2-8-2

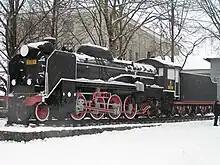
JNR Class D51-22 on Sakhalin Island

In 1912, the German administration in Deutsch-Südwest-Afrika acquired three locomotives for use on the line from Swakopmund to Karibib. They were built by Henschel & Son and were designated Class Hd. The locomotives were superheated, with Heusinger valve gear, piston valves and outside plate frames. Since they did not have separate bogie trucks, the leading and trailing carrying wheels were arranged as radial axles to allow for sideways motion of the wheels with respect to the locomotive frame. After the First World War, they were taken onto the roster of the South African Railways (SAR) and later reclassified as Class NG5 along with the similar locomotives of 1922.